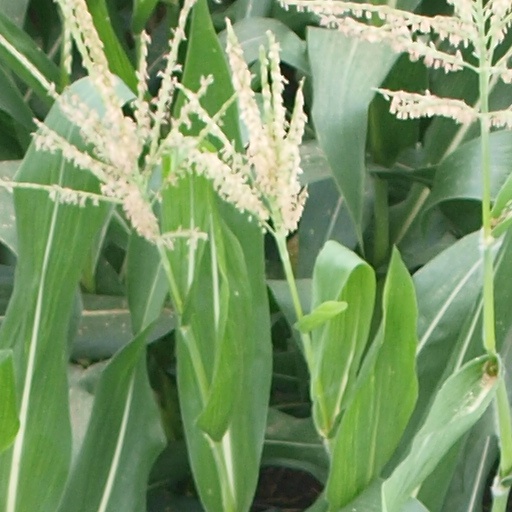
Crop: maize; corn